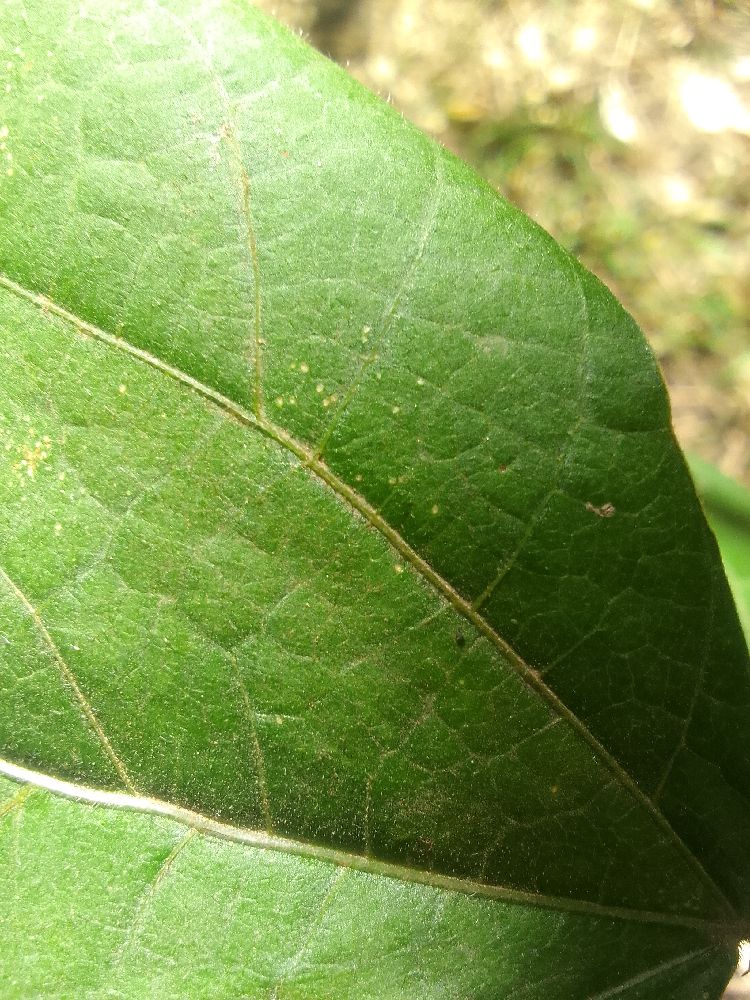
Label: healthy